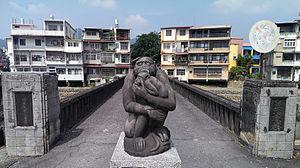
Meinong est une ville hakka du sud de Taïwan dans le Comté de Kaohsiung.